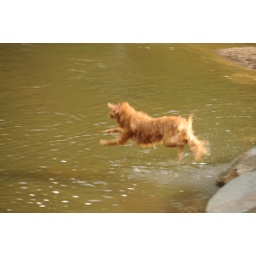
Dog jumping in water at Tyler lake